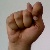
The image shows a hand gesture representing the letter 'T' in Indian Sign Language.